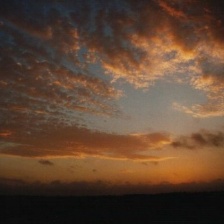
Cloud type: Stratus